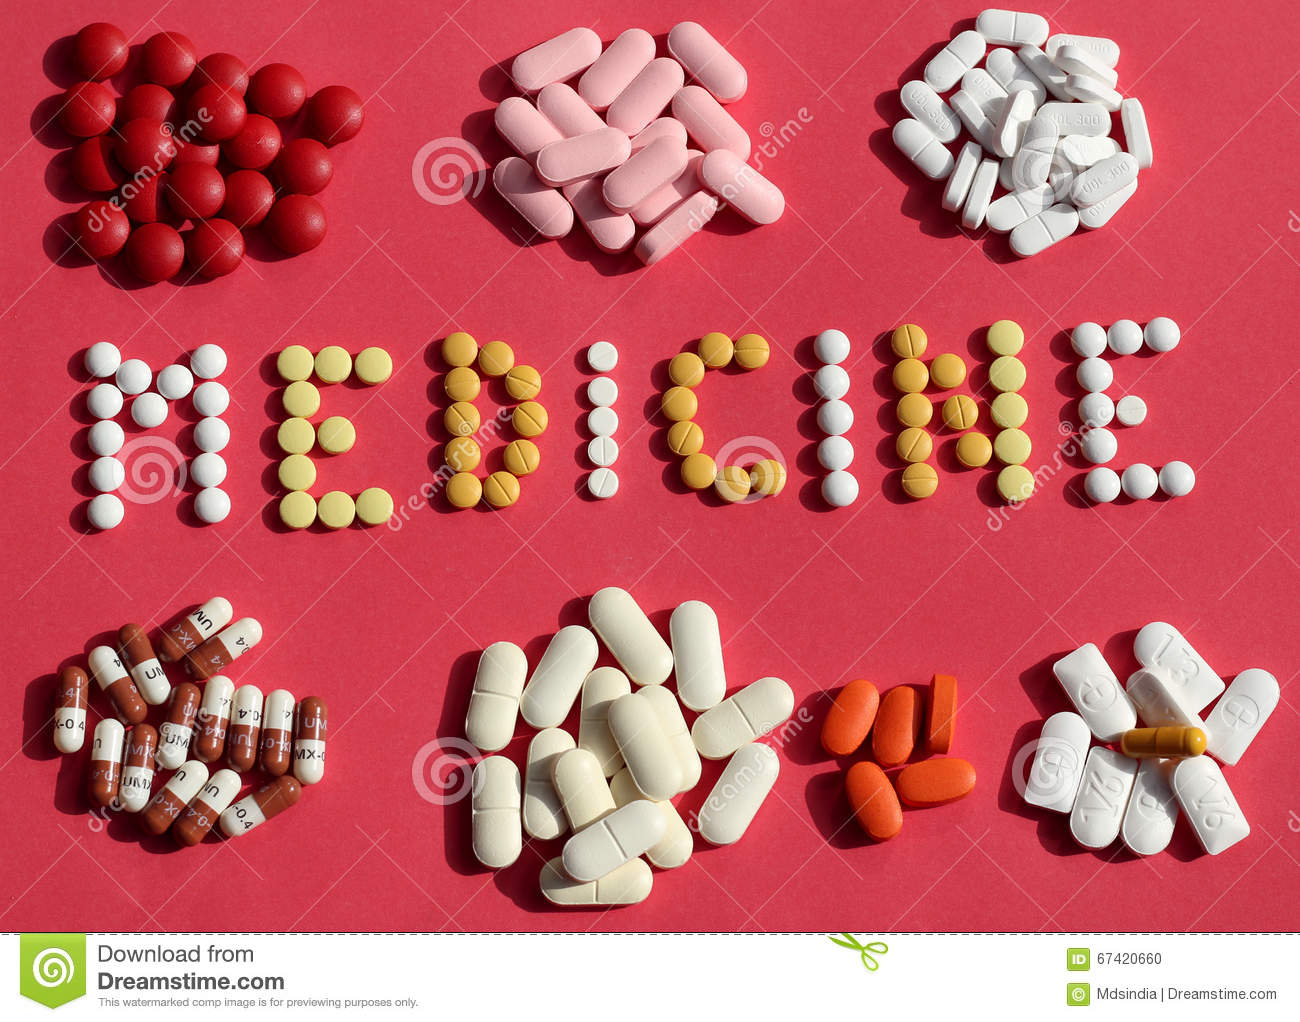
Label: plastic